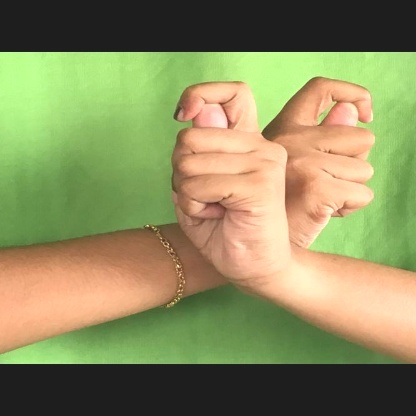
Mudra: Berunda